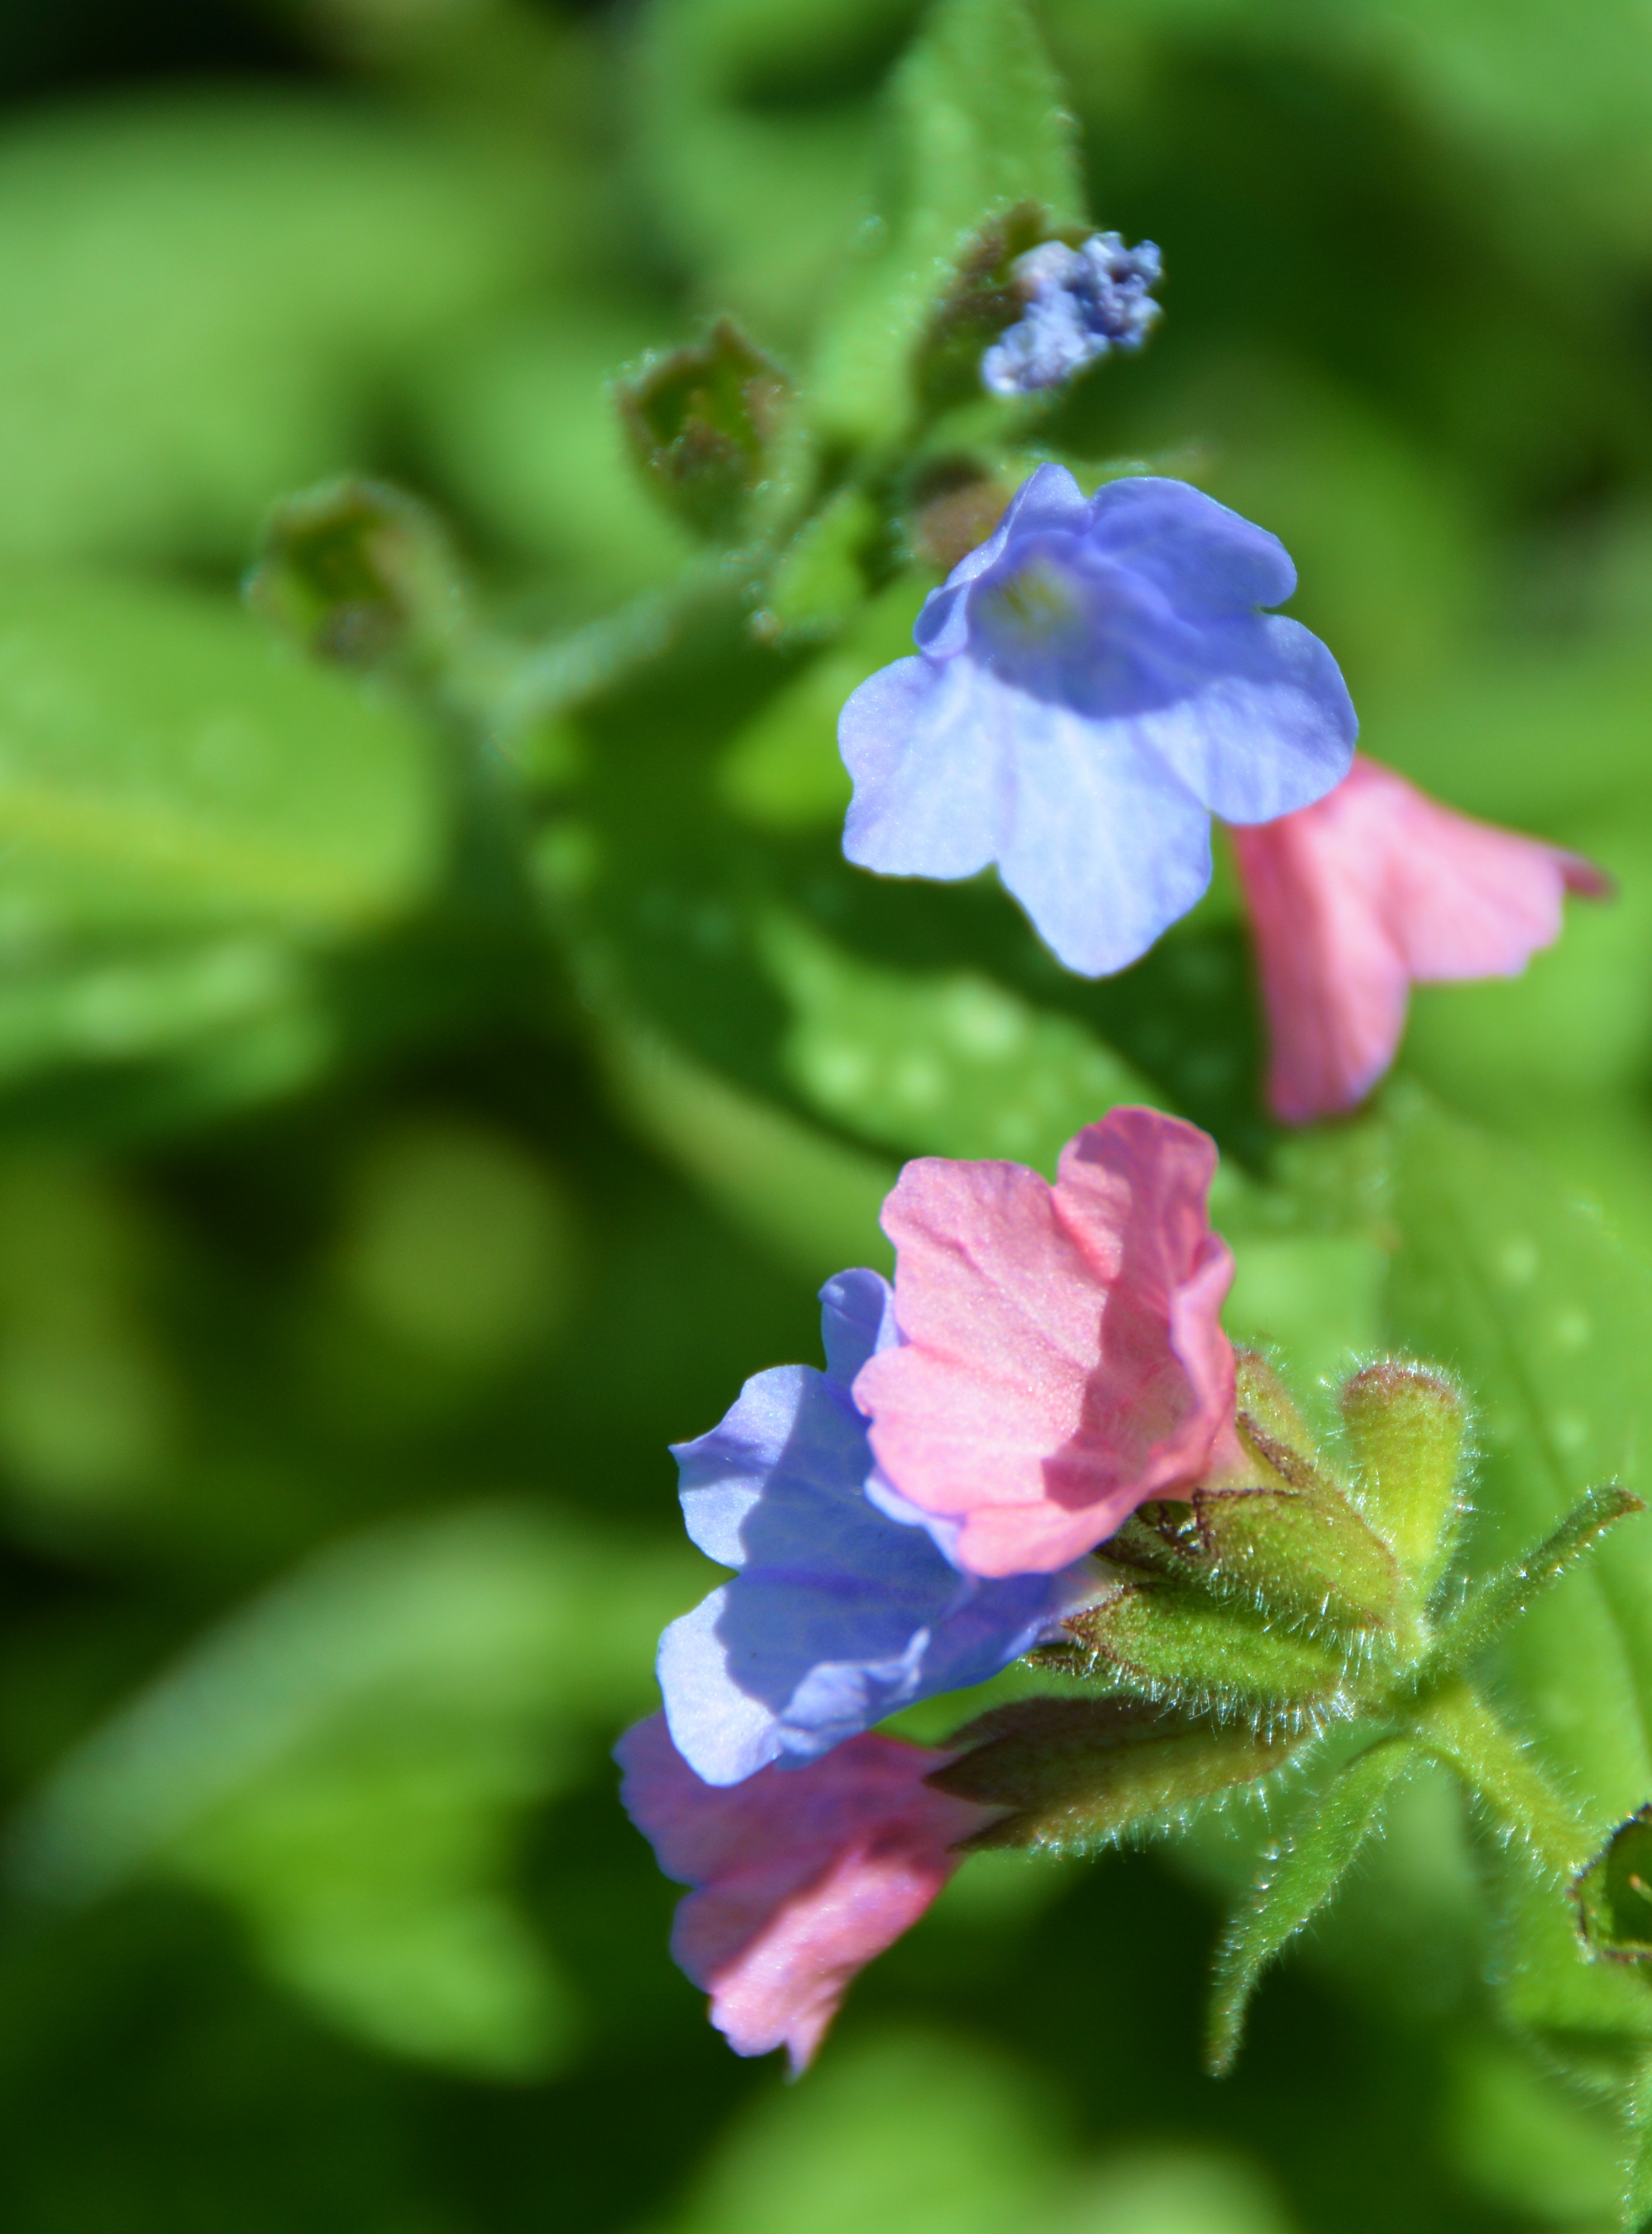
nature, blossom, plant, flower, petal, spring, color, macro, botany, colorful, garden, flora, plants, wildflower, flowers, close up, gardening, macro photography, garden plant, flowering plant, pulmonaria, dayflower, annual plant, land plant, violet family, dayflower family